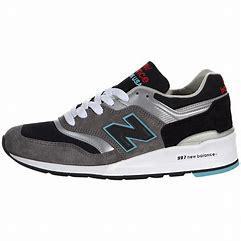
Brand: New
Model: Balance 997